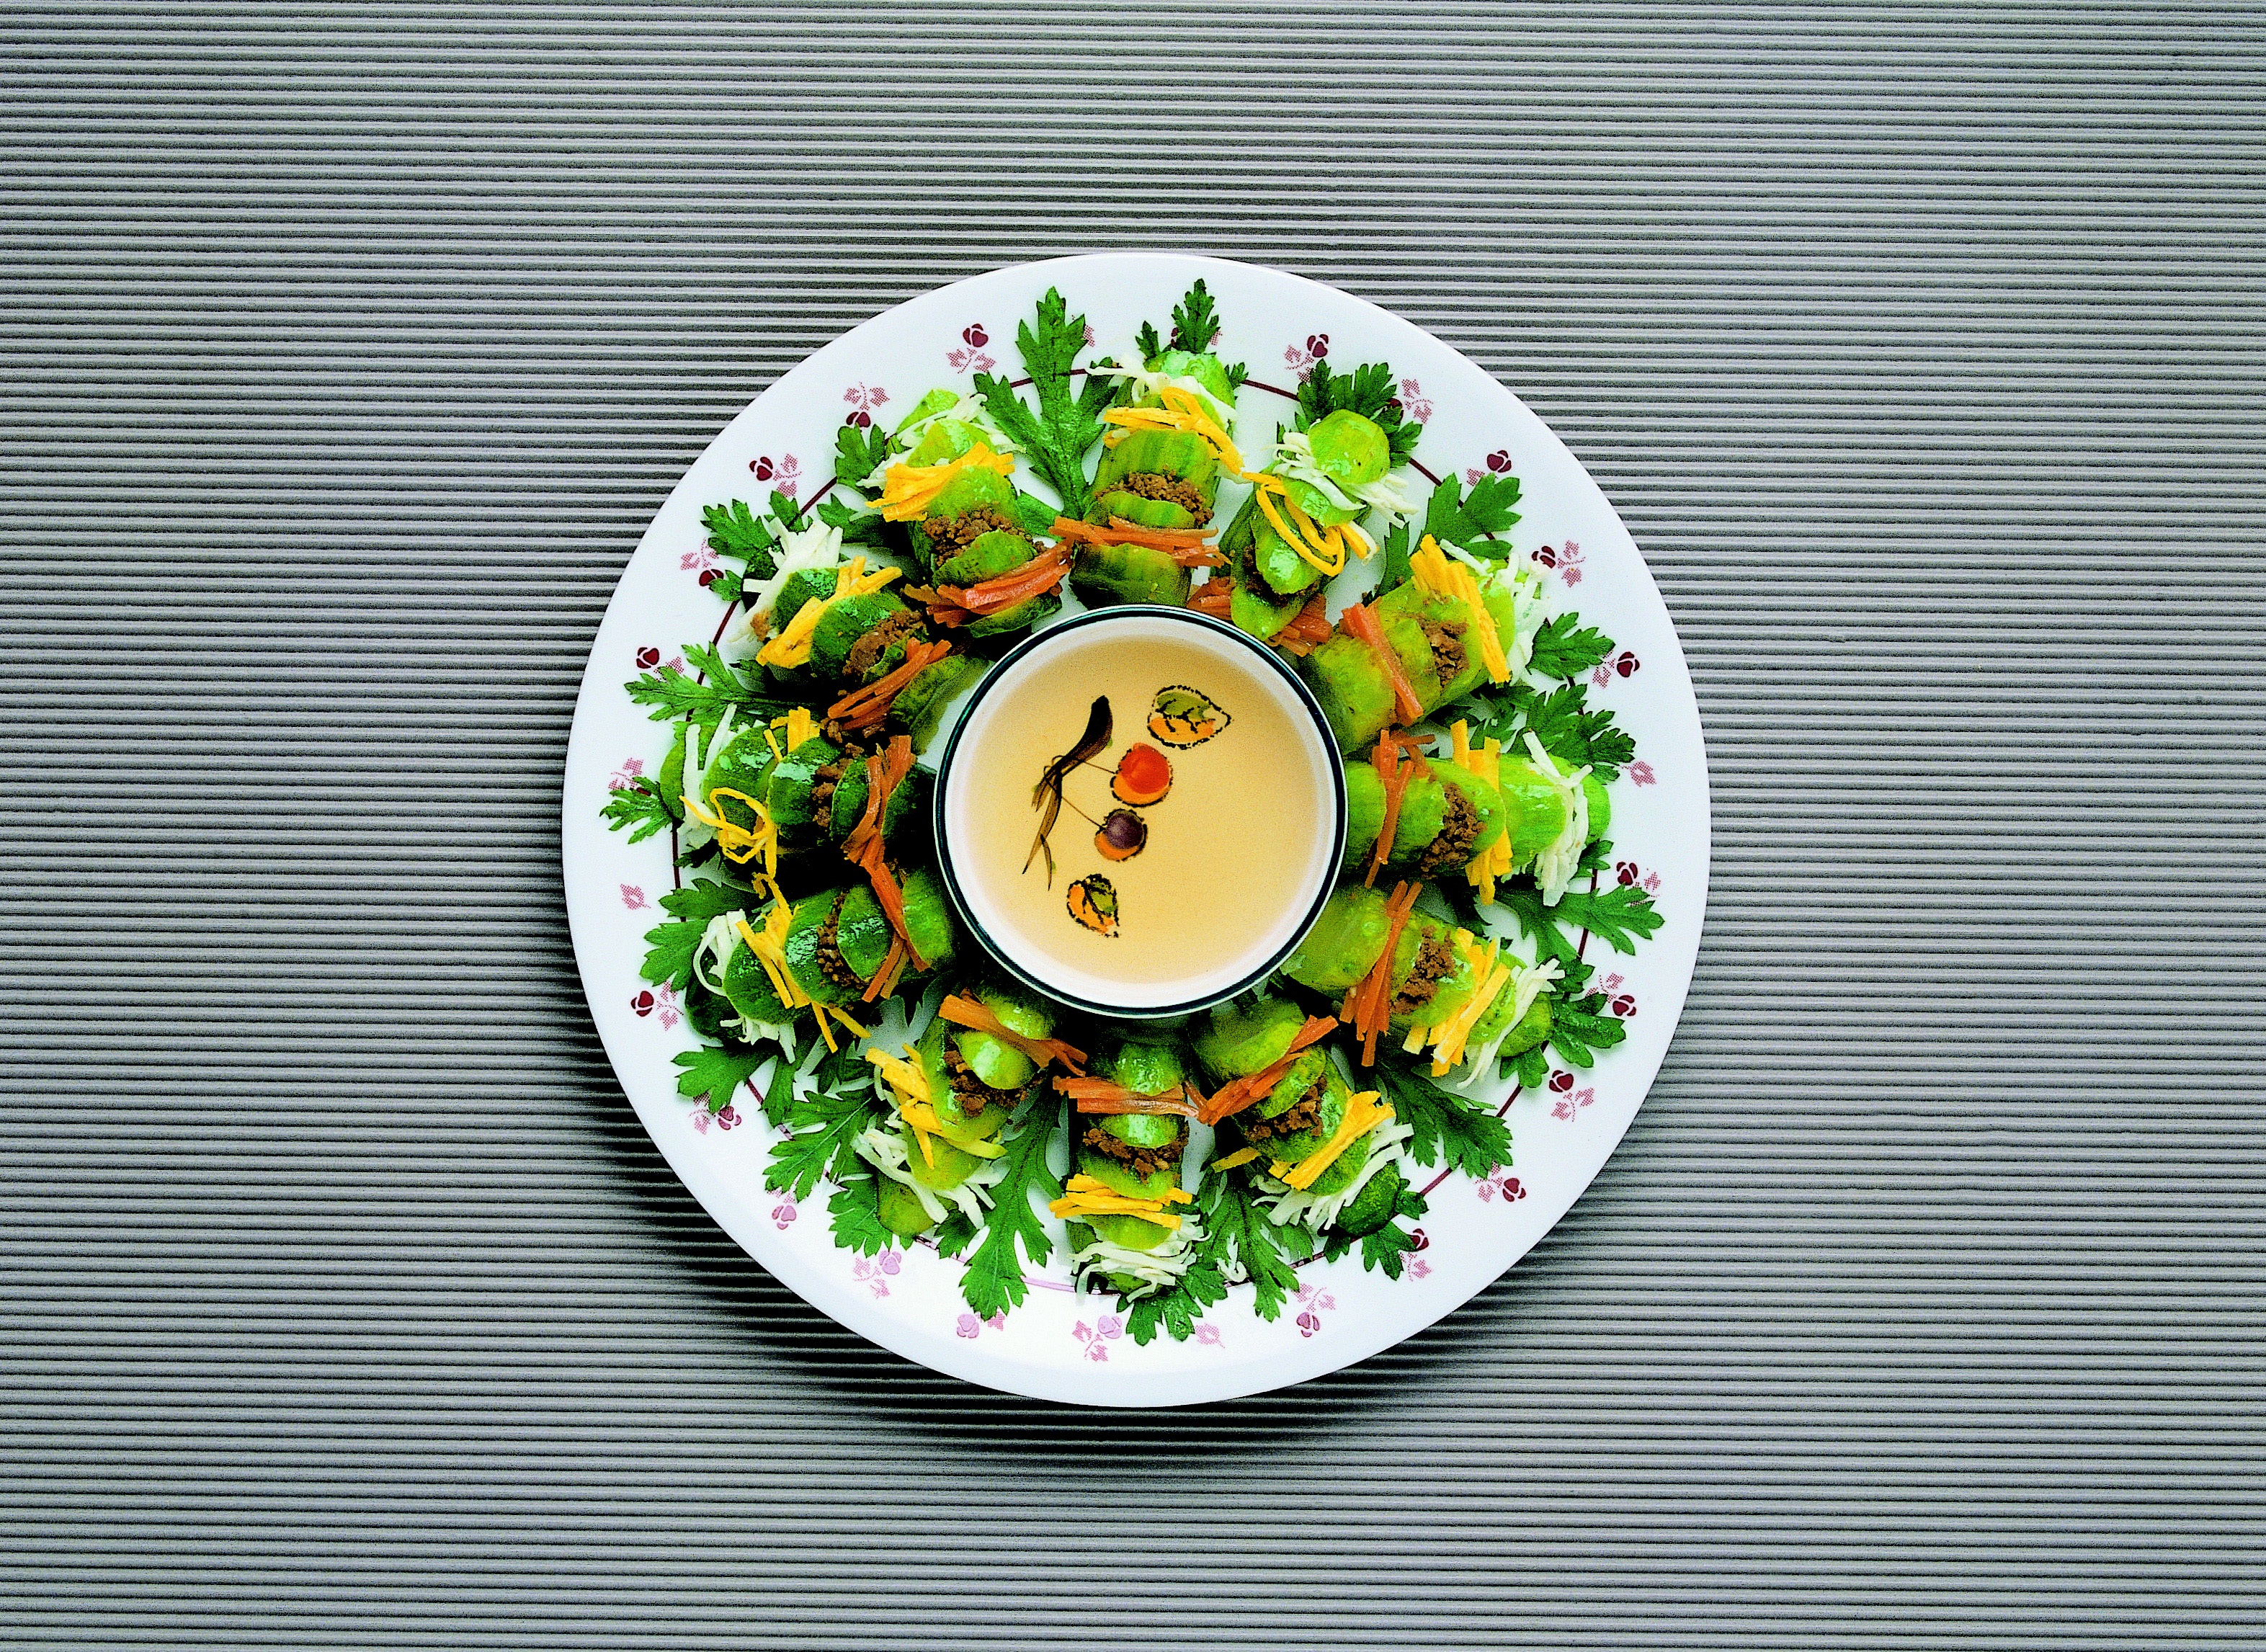
leaf, flower, restaurant, cup, dish, meal, food, green, cooking, produce, meat, pork, seasoning, snacks, republic of korea, wine side dishes, korean food, dishware, ssam